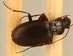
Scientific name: Calathus advena
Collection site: Rocky Mountains NEON (RMNP), plot RMNP_014